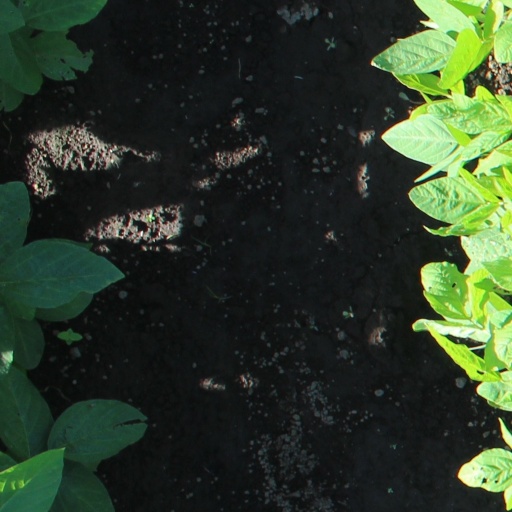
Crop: soybean